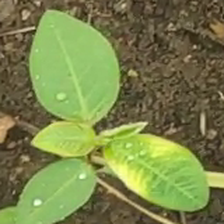
Weed species: Moti_dudhi(Euphorbia_geneculata_L)